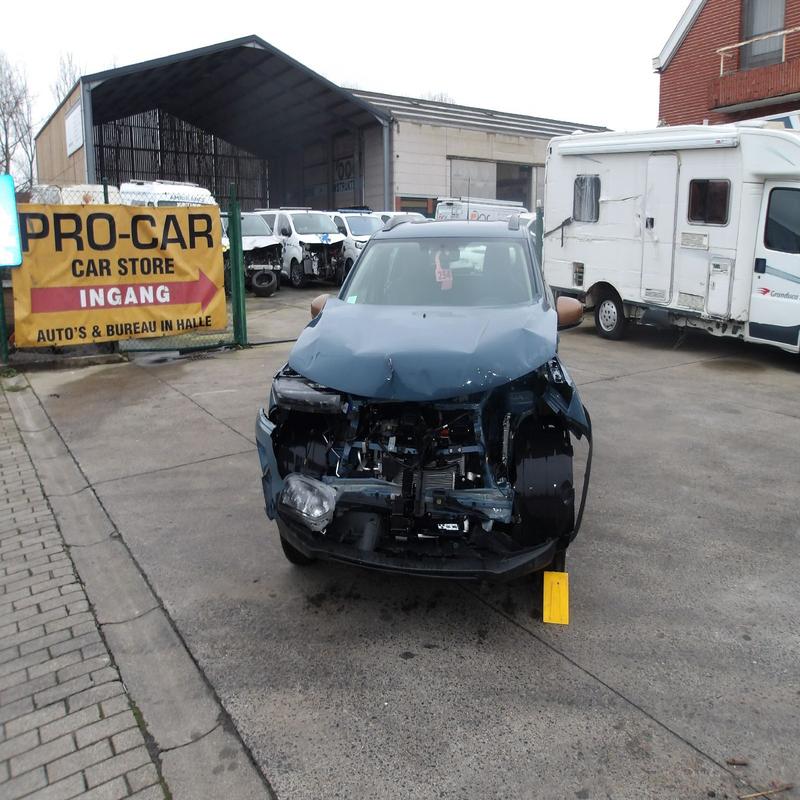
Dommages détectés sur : plaque d'immatriculation avant, pare-choc avant, feu avant droit, feu avant gauche, capot, aile avant droite, aile avant gauche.
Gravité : majeur